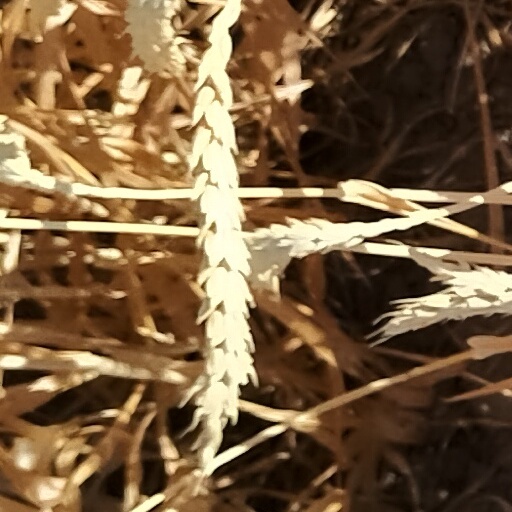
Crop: wheat